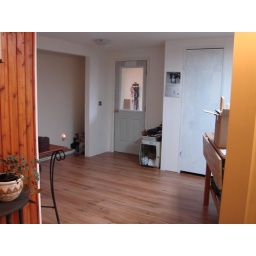
still have to put in the closet organizer and the closet doors up and a little painting around the door and the pantry door